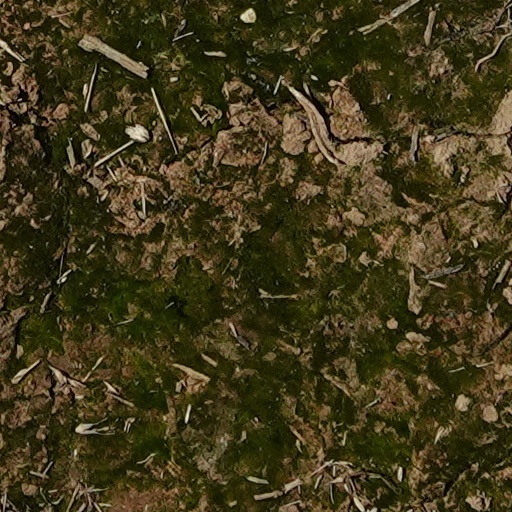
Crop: wheat